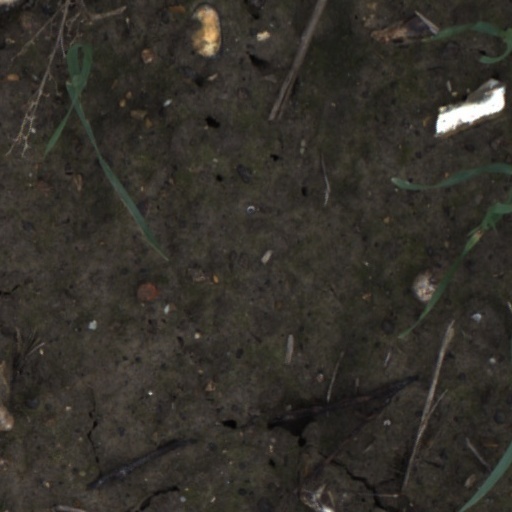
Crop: wheat